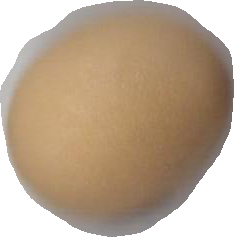
Variety: Anjasmoro